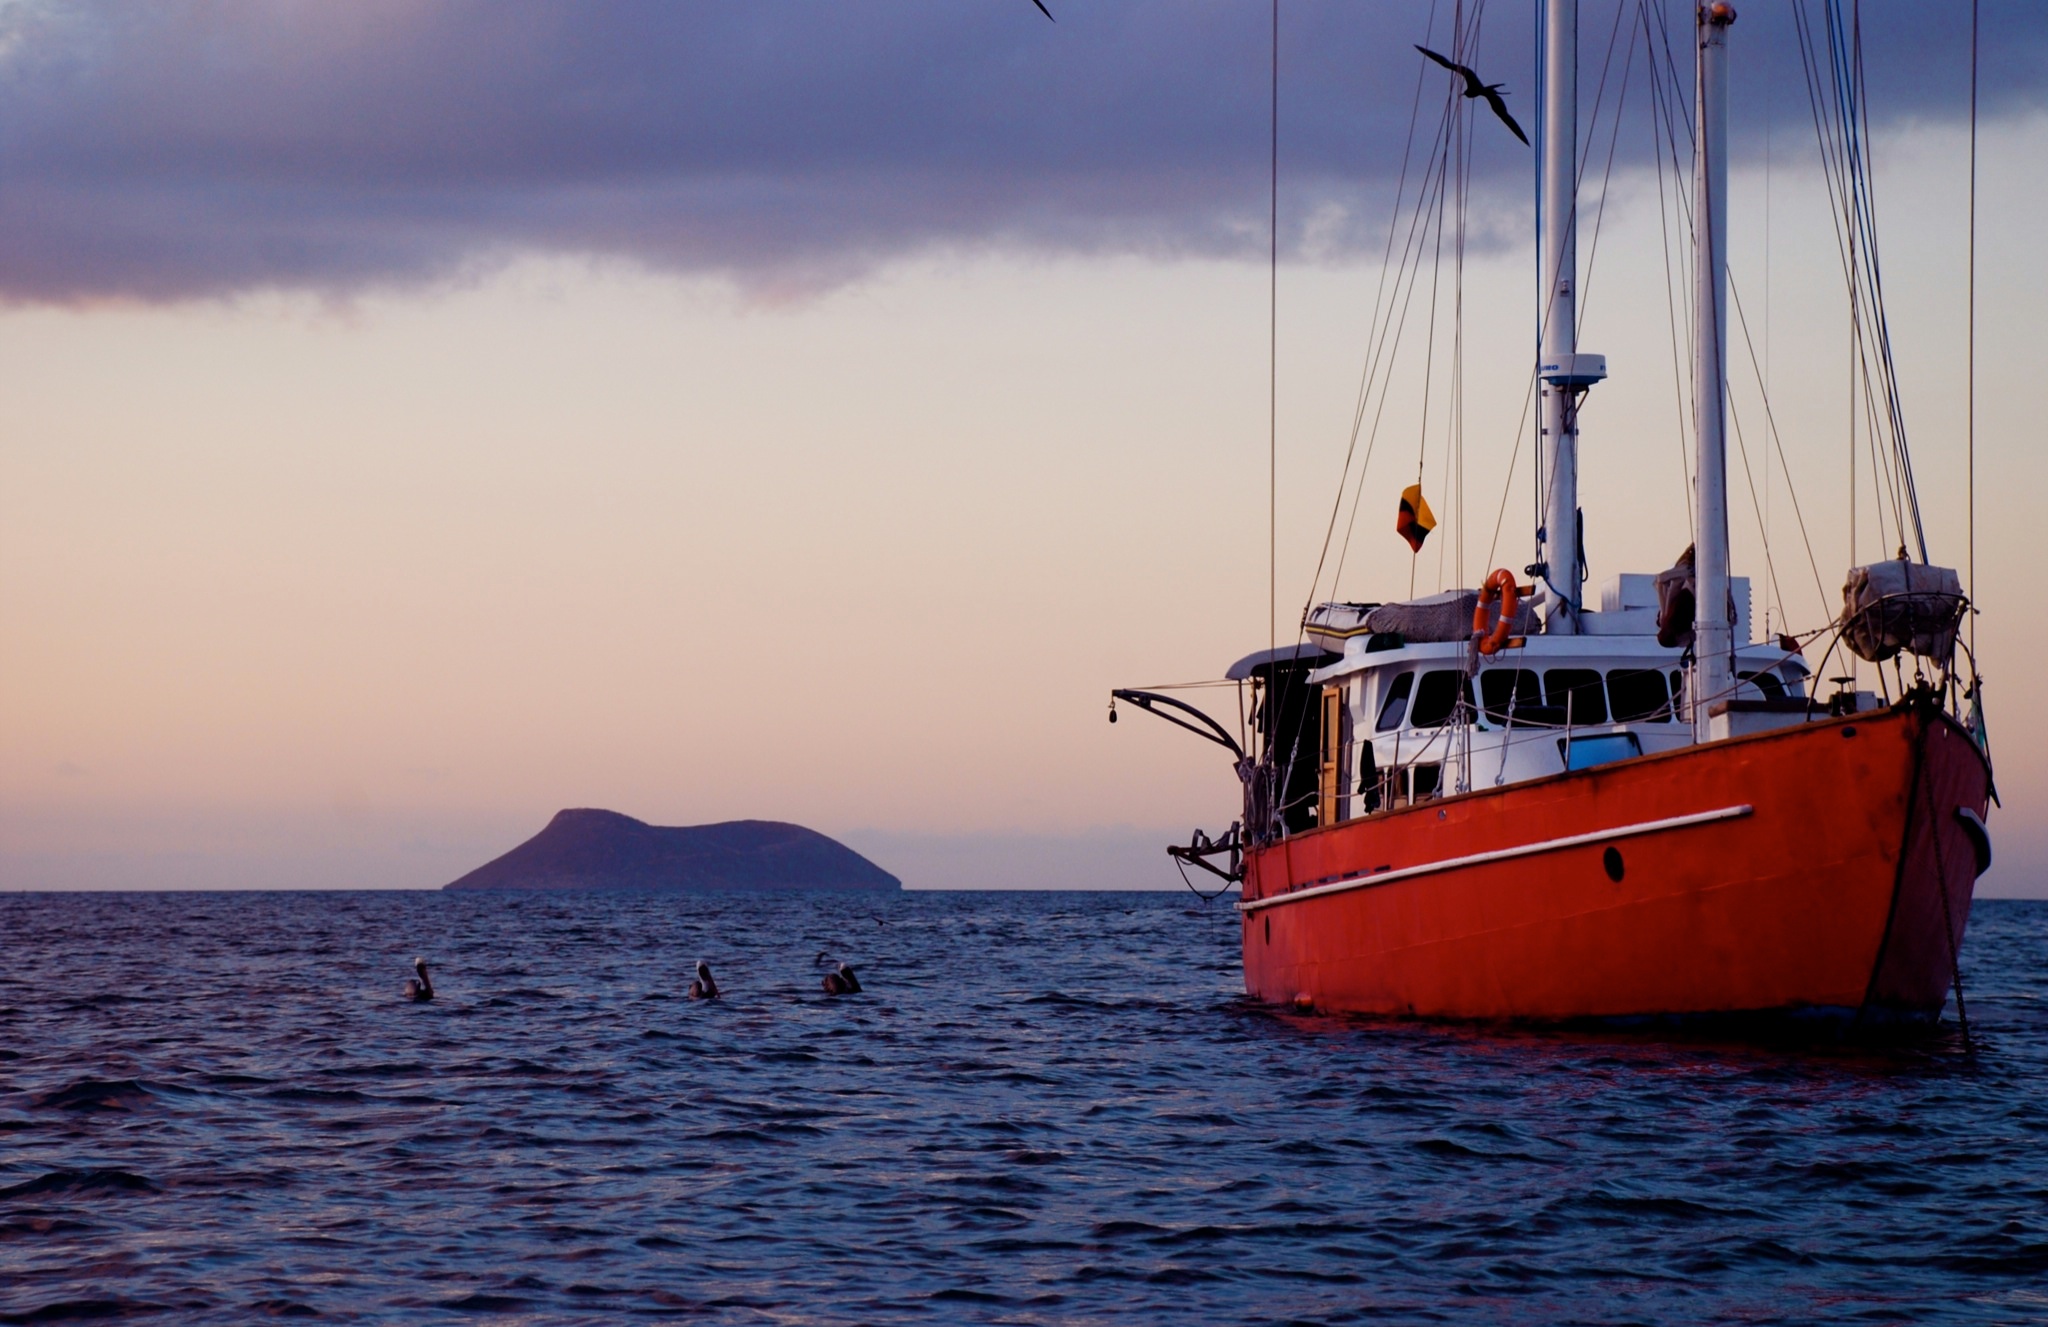
sea, coast, ocean, boat, vehicle, sailing, bay, harbor, sailboat, watercraft, fishing vessel